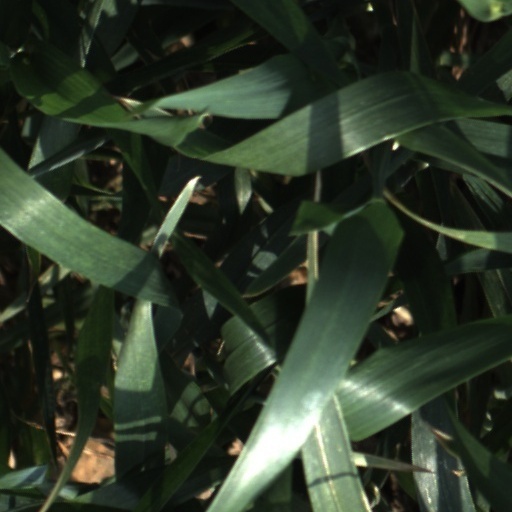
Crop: wheat